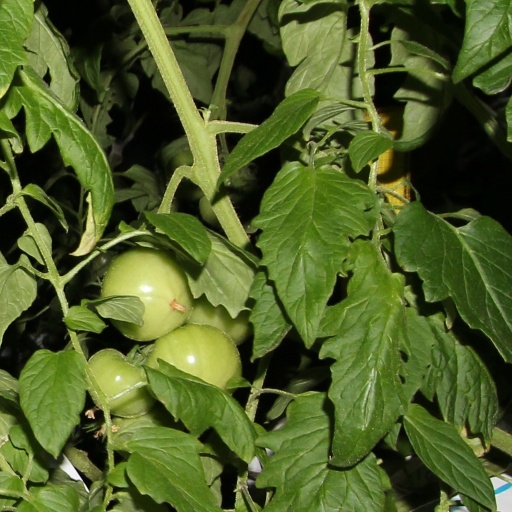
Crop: tomato